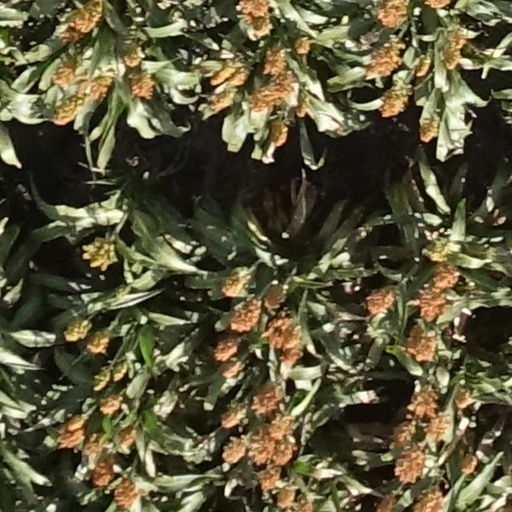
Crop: sorghum